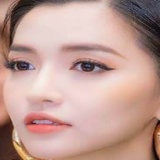
ca sĩ Bích Phương